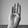
ASL letter: B